Culture of France

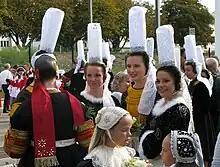
Breton women and girls wearing headdresses during a festival

Islam is the third-largest faith in France in the early 21st century. The Grand Mosque was constructed in Paris in 1929 in honour of French colonial troops from North Africa who fought in the First World War. Arabs from North Africa started to settle in France. In the early 21st century, France had the largest Muslim population (in percentage) of any Western European country. This is a result of immigration and permanent family settlement in France, from the 1960s on, of groups from, principally, former French colonies in North Africa (Algeria, Morocco, Tunisia), and, to a lesser extent, other areas such as Turkey and West Africa. The government does not collect data on religious beliefs in census records, but estimates and polls place the percentage of Muslims at between 4% and 7%.